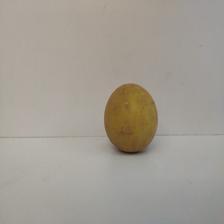
Size: Large